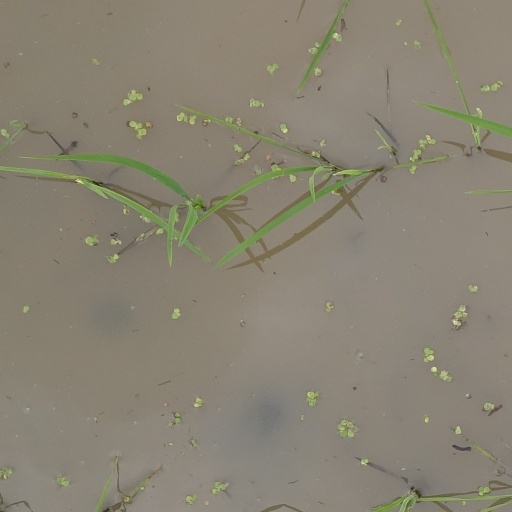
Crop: rice